SkyLoop

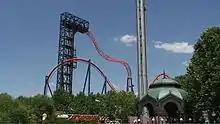
Abismo is the only installation of an XT 450

SkyLoop XT 450 is a roller coaster that reaches a maximum height of (the actual track reaches ) and a top speed of . This model is an extension of the XT 150, and the beginning track is of the same design. The XT 450 has 4 inversions and also uses a train made up of 2 X-Cars that seat 6 people each.